Yorkshire County Cricket Club

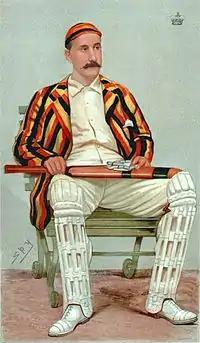
A painting of a cricketer sitting in a chair wearing a striped blazer.

In an obituary tribute, the editor of "Wisden Cricketers' Almanack" said that Lord Hawke's "strength of character was tested" when, as a young man on leaving Cambridge University, he undertook the responsibility of captaining the Yorkshire side, composed at that time of "elements that were not entirely harmonious". Owing to Hawke's "tact, judgment and integrity", he moulded the Eleven into "the best and probably the most united county cricket team in England".